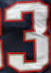
Number: 3